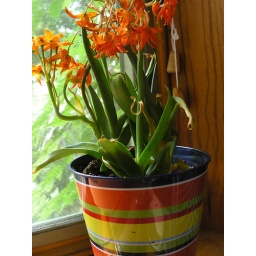
Fesive pot in Jane's kitchen